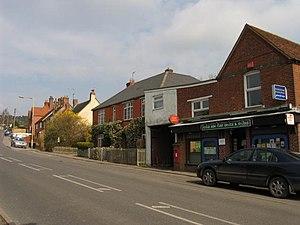
Cold Ash est un village et une paroisse civile du West Berkshire située 1 milles au nord de Thatcham et 2,5 milles au nord-est de Newbury.